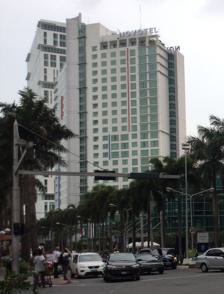
Building: Novotel Manila Araneta City
Country: Philippines
Year built: 2014
Novotel Manila Araneta City The hotel in 2016 Former names Novotel Manila Araneta Center General information Status Completed Address Gen. Aguinaldo Avenue, Araneta City, Cubao, Quezon City , Philippines Coordinates 14°37′11.96″N 121°3′15.3″E / 14.6199889°N 121.054250°E / 14.6199889; 121.054250 Construction started February 2012 Completed July 29, 2014 Opening October 2015 (soft opening) March 8, 2016 (grand opening) Cost ₱3 billion Owner Araneta Hotels Inc. Management AccorHotels Height 85 m (278.9 ft) Technical details Floor count 24 Floor area 40,000 m 2 (430,000 sq ft) Other information Number of rooms 401 Number of restaurants 5 Parking 250 slots Website www .novotelmanilaaranetacenter .com Novotel Manila Araneta City , formerly named Novotel Manila Araneta Center , is a 5-star Hotel located at the Araneta Center in Quezon City , Philippines. The mid-scale, full-service hotel is part of AccorHotels , and the first hotel under the Novotel brand in the Philippines. History The plans for the development of a 400-room business hotel within the Araneta City was laid out as early as 2000, as part the Araneta Center Master Plan. The plans were finalized within early 2008, before announcing the launch of the hotel in July 2008. In December 2008, the Araneta Group, through Araneta Center Hotel, Inc., announced their joint venture partnership project with AccorHotels in a press conference held within Aurora Tower. After 4 years of negotiations and design changes, the hotel was officially launched in February 2012 with a ceremonial lowering of a time capsule, and presented a presentation of the hotel's features, interiors and amenities, which is touted by the Araneta Group as the “crown jewel” for the complex's redevelopment project. The cost for the construction of the hotel was around ₱3 billion and was topped off on July 29, 2014. It was initially planned to open partially by the end of 2014, and was later moved on early 2015 that the hotel will start accepting guests. However, the hotel had its soft opening later in October 2015. On March 8, 2016, then-President Benigno Aquino III , along with other executives and officials, led the grand opening launch of the hotel. Location The hotel is located adjacent to the Araneta Coliseum , standing at the coliseum's south-eastern corner and is accessible to nearby transport hubs and railway stations such as the MRT 3 Cubao Station , the LRT 2 Cubao Station and other transport terminals. The hotel is also accessible to nearby malls and buildings within the Araneta City , such as SM Cubao , the Farmers Plaza , the Ali Mall , the Manhattan Gardens condominiums, the Araneta City Cyberpark towers, and the New Frontier Theater . The hotel also serves as a part of the Gateway Square, a 5-hectare (12-acre) superblock complex within the Araneta City, which also consists of the Novotel, the Gateway Mall , the Gateway Mall 2 , the Gateway Tower , the Gateway Office Building, the Ibis Styles Hotel , the Araneta Coliseum , and the Araneta Coliseum Parking Garage South. The development will have a total floor area of 400,000 m 2 (4,300,000 sq ft) and is expected to be completed in 2023, with the opening of the Gateway Mall 2 and the Ibis Styles Hotel . Construction and architecture The building of Novotel Manila Araneta Center has a total of 24 floors. The Araneta Group , under Jorge L. Araneta tapped EEI Corporation as the main contractor in the construction of the hotel building. Araneta also tapped London-based architect Sudhakar Thakurdesai as the design consultant of the project, while tapping Kang Tang of Taiwan and lighting firm Lumino Design for the lighting works of the hotel. Araneta tapped Thai-firm IA49 as the interior designers of the project, while local firm PGAA Creative Design was tapped for the landscaping works of the hotel. The architectural design of the hotel features an urban contemporary architecture , emphasizing natural light throughout the building, with patches of vertical fins installed on the facade, patterned in blue and red colors, while the hotel's white exterior also features vertical trellises. The hotel also hallmarks a high ceiling, semi circle-shaped main lobby installed with vertical wooden fins and vertical striped LED lights display, emphasizing the Araneta City's historic milestones. Features The hotel has 40,000 m 2 (430,000 sq ft) of total floor area. The hotel also offers a variety of rooms, ranging from the Superior Rooms, Deluxe Rooms, Executive Rooms, Executive Suites, and a Presidential Suite measuring 694 m 2 (7,470 sq ft) of total floor area located at the 24th floor. The hotel's management operations are also assisted by McLaren Technologies. Novotel also houses a variety of amenities located within the amenity area, which includes a gym, a play area (Novotel Kids Club), a spa room (In Balance Spa). The hotel also offers a variety of events venues for MICE (Meetings, Incentives, Conventions and Exhibitions) Amenities, and an outdoor events venue, namely the Versailles Event Garden, which has a total floor area of 2,500 m 2 (27,000 sq ft) of grass and open spaces. The Versailles Event Garden utilizes the rooftop of the adjacent Araneta Coliseum Parking Garage South and also includes an events tent, and archways. The hotel also features 7 meeting & function rooms, and the pillarless Monet Grand Ballroom capable of housing a total of 1,500 people. The hotel also houses the Wintz Garden, and the Premier Lounge, a dome-shaped, high-ceiling lounge offering complete views of the Metro Manila skyline and the Province of Rizal . The hotel offers 5 different restaurants, namely the Food Exchange Manila, the Gourmet Bar, the sixth Pool Bar and Lounge, the Indulge Gelato, and the Prana Indian Cuisine, the hotel's latest restaurant, which opened its doors on March 15, 2023, and is attached to the Food Exchange Manila. Prior to the opening of Prana, the Indian cuisine menus were part of the cuisines offered by Food Exchange Manila since 2021. Due to the opening of Prana, The Sabor Bar de Vinos, a wine bar owned by Araneta Group CEO Jorge L. Araneta , was eventually integrated to the Food Exchange Manila in 2023. Reception The hotel's In Balance Spa was recognized as one of the five recipients in the Philippines to be awarded the ASEAN Spa Services Standard Award 2019 – 2021. The hotel's culinary team won the silver award in the Filipino Cuisine category, while Chef Mikee Villanueva won the bronze award in Fantasy Plated Dessert category at the World Food Expo, held at the SMX Convention Center Manila in Pasay . The hotel also received recognition from Agoda and Tripadvisor , as the hotel was awarded the Agoda's 2020 Customer Review Award, and the 2020 Tripadvisor Travellers’ Choice Award, for the hotel's services based on the customer's ratings, overall quality experience and high customer reviews. In June 2023, the parent company of the hotel, Araneta Hotels Inc. was garnered the "Dream Employer of the Year" Award at the 18th Employer Branding Awards, which was held in Singapore . During the Philippine Culinary Cup 2023, the hotel's culinary team received a total of 17 medals, consisting of 3 gold medals, 2 silver medals and 13 bronze medals in a wide variety of dishes. During the Accor Asia Awards 2023, which was held in Jakarta , Indonesia , the hotel was awarded the region's "Best F&B Performer" Award and received nominations in three key nominations, which included the Best Loyalty Performance award and Hotel of the Year award. The hotel was also awarded twice for the LISTeN Program Award by Accor for the year 2019 and 2024 in the midscale market for both the country and in the Asia Pacific region. Gallery The Novotel Manila Araneta City (2nd building from the right), taken from the Vivaldi Residences Cubao The hotel (2nd building from the right), with surrounding buildings (2015) Ground view of hotel in April 2022 References